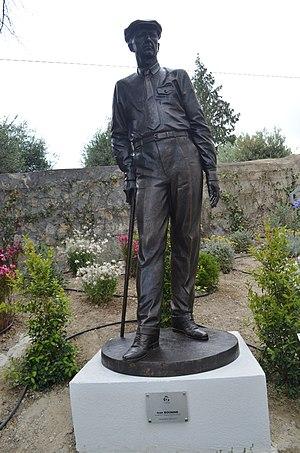
Grasse — prononcé [gʁas] — est une commune française provençale, située dans le département des Alpes-Maritimes en région Provence-Alpes-Côte d'Azur.